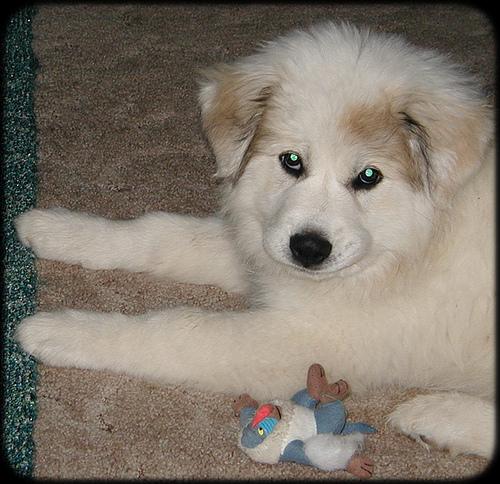
Breed: great pyrenees